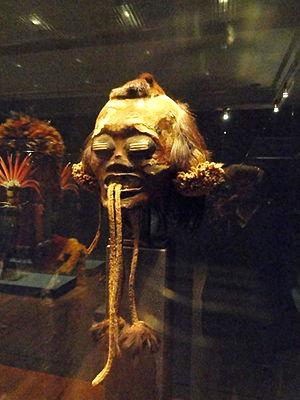
En anthropologie, on parle de chasseurs de têtes pour évoquer des groupes humains ayant pour coutume de conserver les têtes des personnes qu'elles ont tuées dans ce but exclusif et pour lesquels cette pratique revêt un rôle culturel et social central. La chasse aux têtes a été décrite à l'époque historique dans certaines parties de l'Océanie, en Asie du sud, du sud-est, de l'ouest ainsi qu'en Afrique centrale et en Amérique centrale. Elle a également été rapportée, dans l'Antiquité, en Europe, chez certaines tribus Celtes, chez les peuples germaniques de l'ouest, et chez les Scythes. Elle a été pratiquée en Europe jusqu'à la fin du Moyen Âge, en Irlande ainsi qu'à la frontière entre l'Angleterre et l'Écosse, et, jusqu'au XIXᵉ siècle, au Monténégro, en Croatie et dans l'ouest de l'Herzégovine.